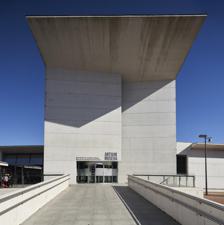
Building: Artium Museum
Country: Spain
Year built: 2002
Contemporary art museum in Vitoria-Gasteiz, Spain Artium Museum ARTIUM General information Status Completed Type Museum Architectural style Modern Location Vitoria-Gasteiz , Álava Country Spain Coordinates 42°51′N 2°41′W / 42.850°N 2.683°W / 42.850; -2.683 Elevation 525 m (1,722 ft) Opened 26 April 2002 Owner Provincial Council of Álava Design and construction Architect(s) José Luis Caton Website www .artium .org The Museum of Contemporary Art of the Basque Country-Artium Museoa is a contemporary art museum located in Vitoria-Gasteiz , the capital of the province of Álava in northern Spain . Designed by the architect  José Luis Caton, it is owned by the Provincial Council of Álava and opened 26 April 2002 and its director is Daniel Castillejo. The Museum was a created by the initiative of the Provincial Council of Alava, which is the owner of most of the works that are in the museum, and it's the owner of the building too. The aim of this museum is to develop the critical view of the society and to make Alava be associated with art and culture. The Museum has three tools: firstly, there's the collection of contemporary art, secondly, the temporary exhibitions and finally an intensive programme of educational and cultural activities, in which there's the option of groups of schools to go to the museum as an educational activity. The museum holds works by numerous artists, including Miquel Barceló , Joseph Beuys , Joan Brossa , Juan Francisco Casas , Jake and Dinos Chapman , Eduardo Chillida , Salvador Dalí , Óscar Domínguez , Manolo Millares , Joan Miró , Juan Muñoz , Jorge Oteiza , Pablo Palazuelo , Pablo Picasso , Antonio Saura , Antoni Tàpies , Juan Uslé , and Darío Villalba . It also includes a library and documentation center, both of which are open to the public. The Artium is one of the symbols of Vitoria-Gasteiz and it represents one of the fundamental assets of the art scene in Spain. Building The building is located in the centre of Vitoria-Gasteiz , exactly on the Francia Street. It  stands on a trapezoidal, almost rectangular square and there is a main lobby, the Auditorium, the Plaza Room, the Cube Restaurant, ticket office and cloakroom, among others. Gallery Outdoors Outdoors Outdoors Outdoors at night Outdoors at night Portal Indoors Indoors See also Basque Country (autonomous community) References Wikimedia Commons has media related to Artium Museum .